Ecurie Ecosse LM69

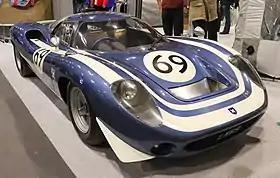
The LM69 at the NEC Classic Motor Show 2019

The Ecurie Ecosse LM69 is a sports car manufactured by Ecurie Cars Ltd - a Joint Venture between Building The Legend, Ecurie Ecosse & Design Q. The car is meant to be both a tribute to the Jaguar XJ13 and a race car built in compliance with the 1969 Le Mans regulations.